Robert H. York

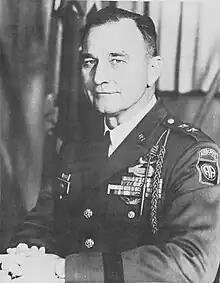
York as major general commanding 82nd Airborne Division, 1966

In late 1961, York was promoted to brigadier general, and in May 1962 he began an assignment as military advisor to the deputy director for tactical programs in the Department of Defense's Office of Defense Research and Engineering. In October 1962, he was assigned to duty in South Vietnam as director of the Defense Advanced Research Projects Agency's Development Field Unit and Joint Operations Evaluation Group. In this posting, he was responsible for observing and providing reports on tactics and techniques of North Vietnam's military and Viet Cong so the U.S. and South Vietnamese militaries could develop responses and counteractions.